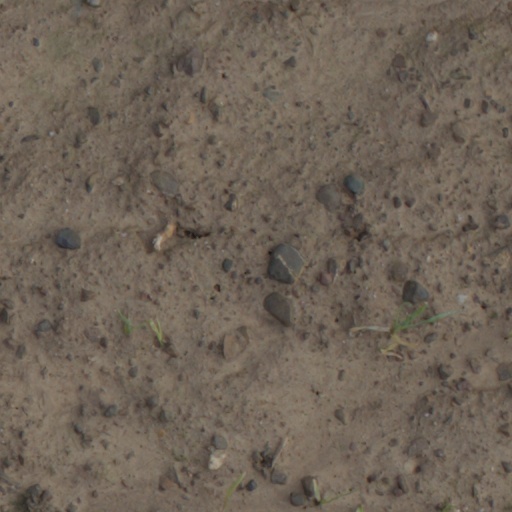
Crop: wheat